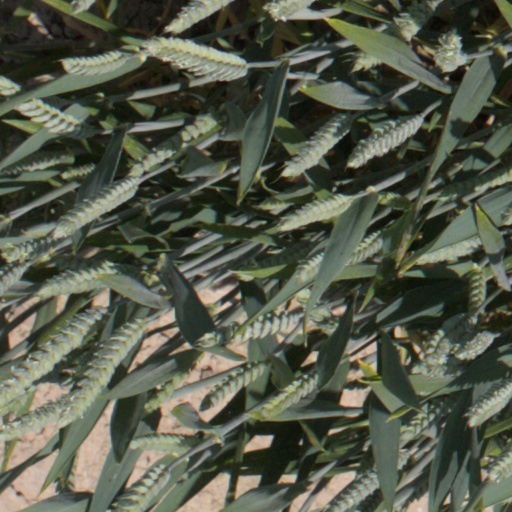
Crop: wheat